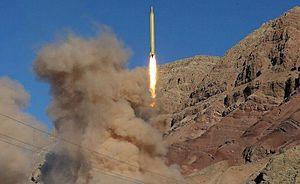
La force aérospatiale de l'armée des Gardiens de la révolution islamique, connue jusqu'au début des années 2010 comme les forces aériennes des Gardiens de la révolution islamique, est la branche aérienne et balistique du corps des Gardiens de la révolution islamique, indépendante de l'armée de l'air iranienne régulière, bien qu'elle partage avec elle ses installations et ses bases aériennes. Son commandant en chef est le général Hossein Salami.